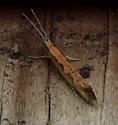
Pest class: diamondback_moth